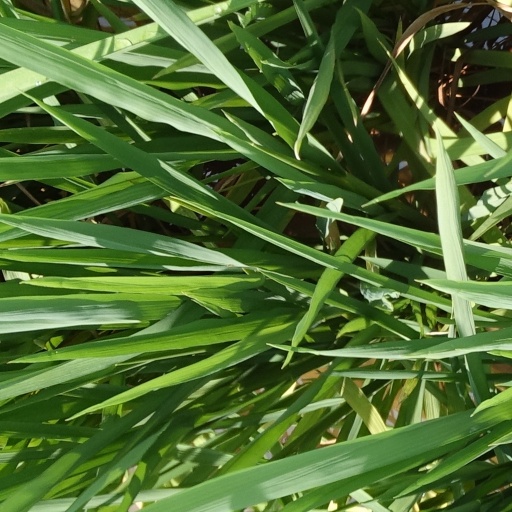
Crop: rice